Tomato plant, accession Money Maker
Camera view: bottom (45 deg); turntable rotation: 270 degrees
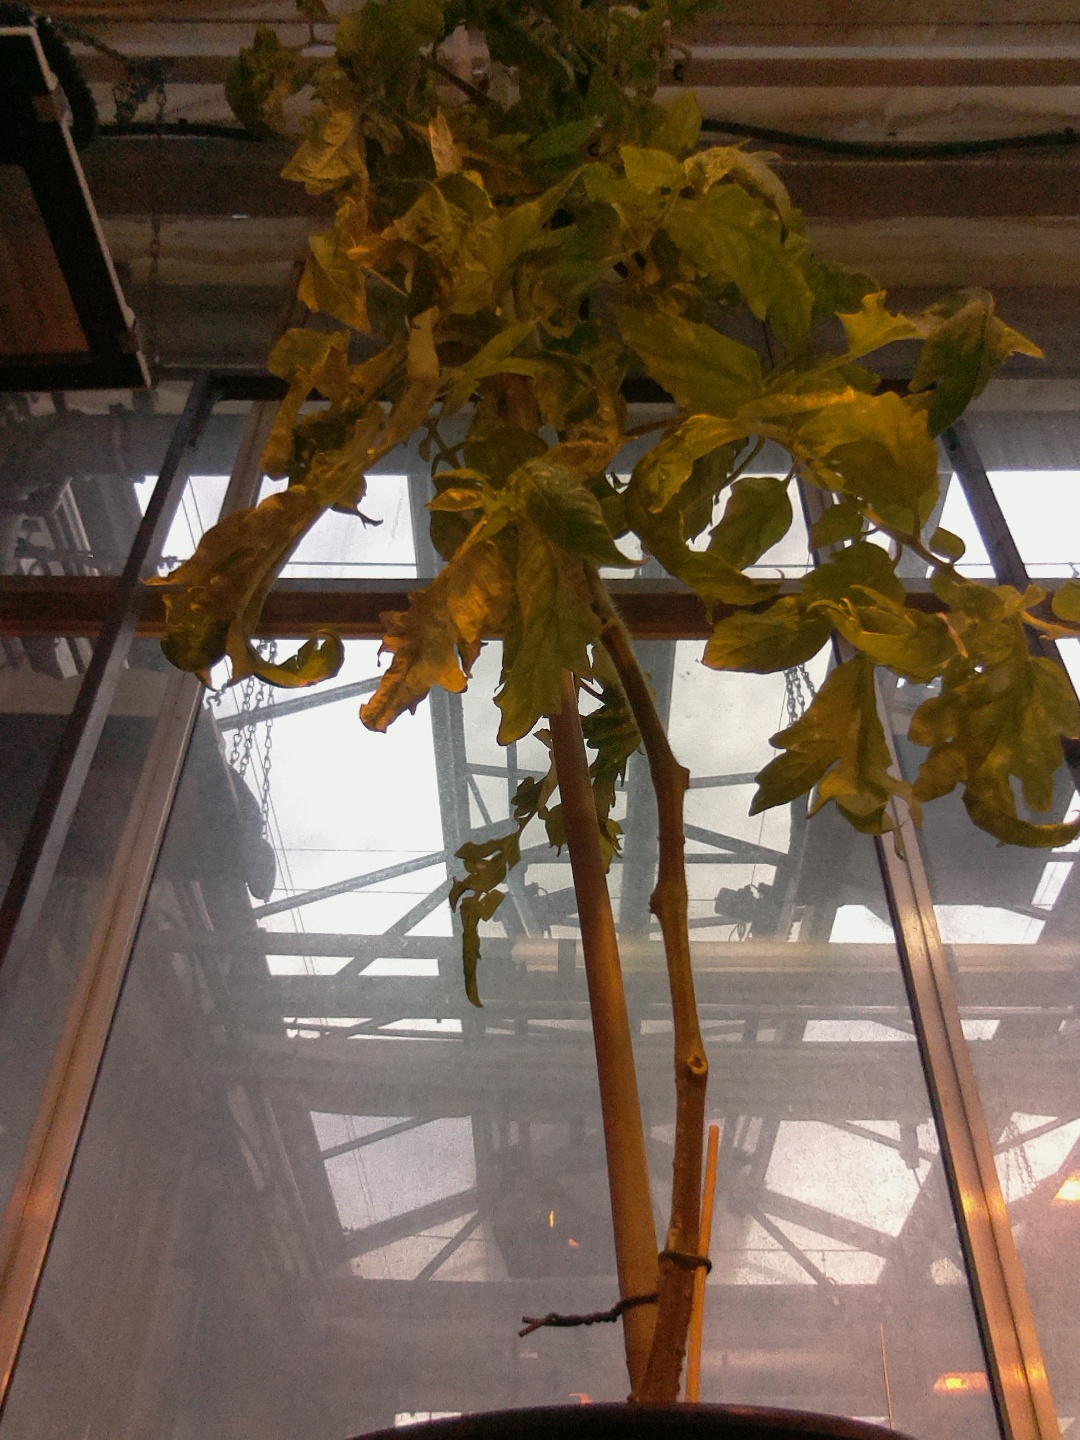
BBCH growth stage 78: 80% -90% of final fruit size